Technical drawing

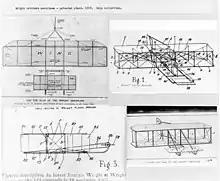
The Wright brothers' patent drawings for their aeroplane (1908)

A "cutaway drawing" is a technical illustration, in which part of the surface of a three-dimensional model is removed in order to show some of the model's interior in relation to its exterior.